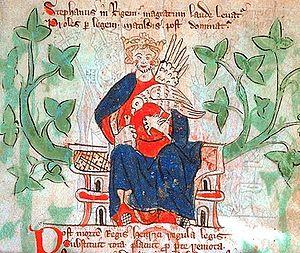
À la mort du roi Henri Iᵉʳ Beauclerc, en 1135, son neveu Étienne de Blois s'empare du trône aux dépens de l'héritière légitime et désignée Mathilde l'Emperesse, la fille du défunt roi. En 1138, les partisans de l'Emperesse se déclarent, et un conflit ouvert éclate en Normandie, puis après le débarquement de celle-ci en Angleterre en 1139, sur le sol anglais. La guerre civile anglaise, aussi appelée Anarchie ou Naufrage, dure de 1138 à 1153. Elle ne cesse qu'après la signature du traité de Wallingford en 1153 par lequel Henri II, duc de Normandie et fils de l'Emperesse, est désigné héritier et successeur par Étienne de Blois.